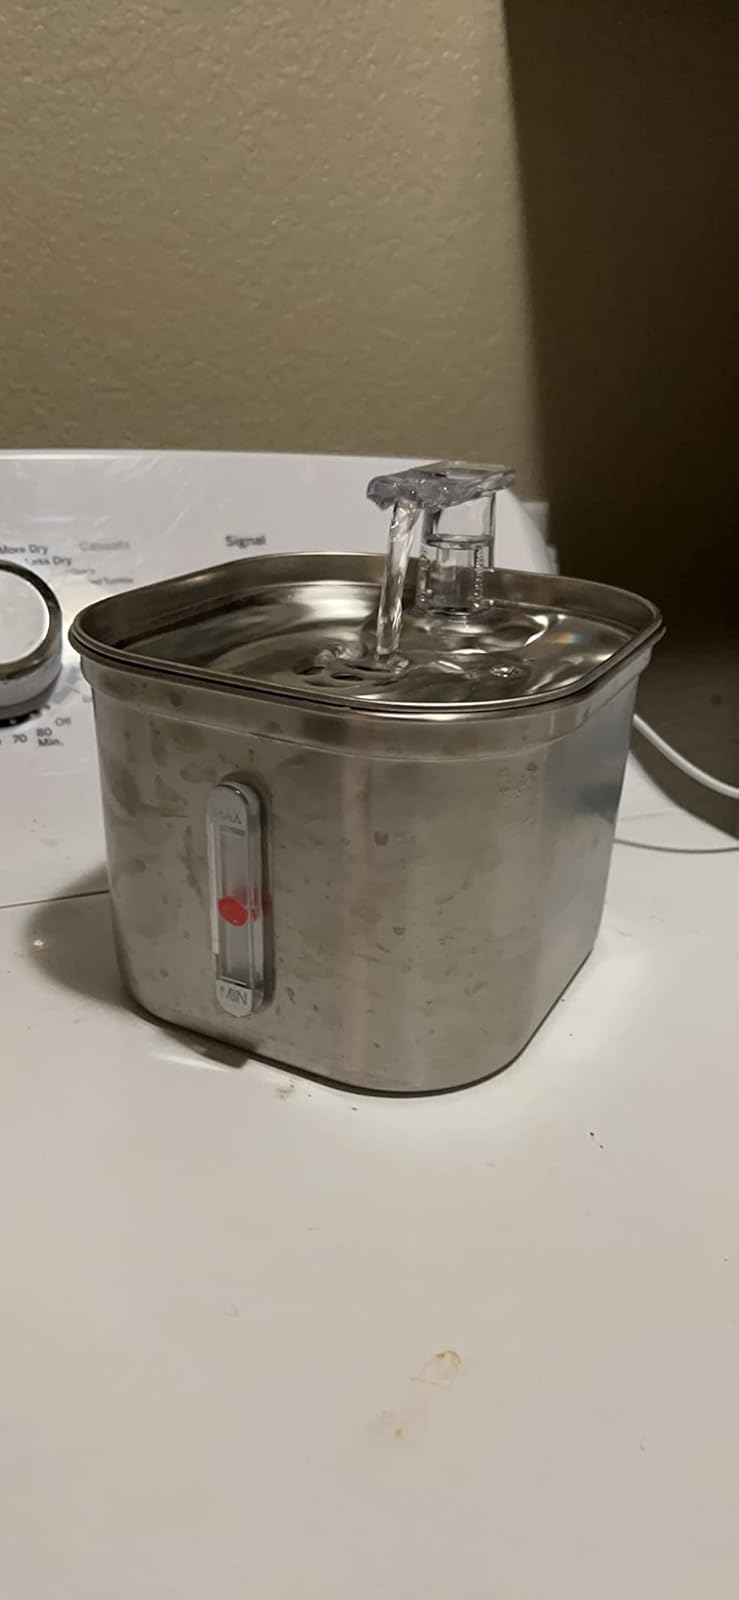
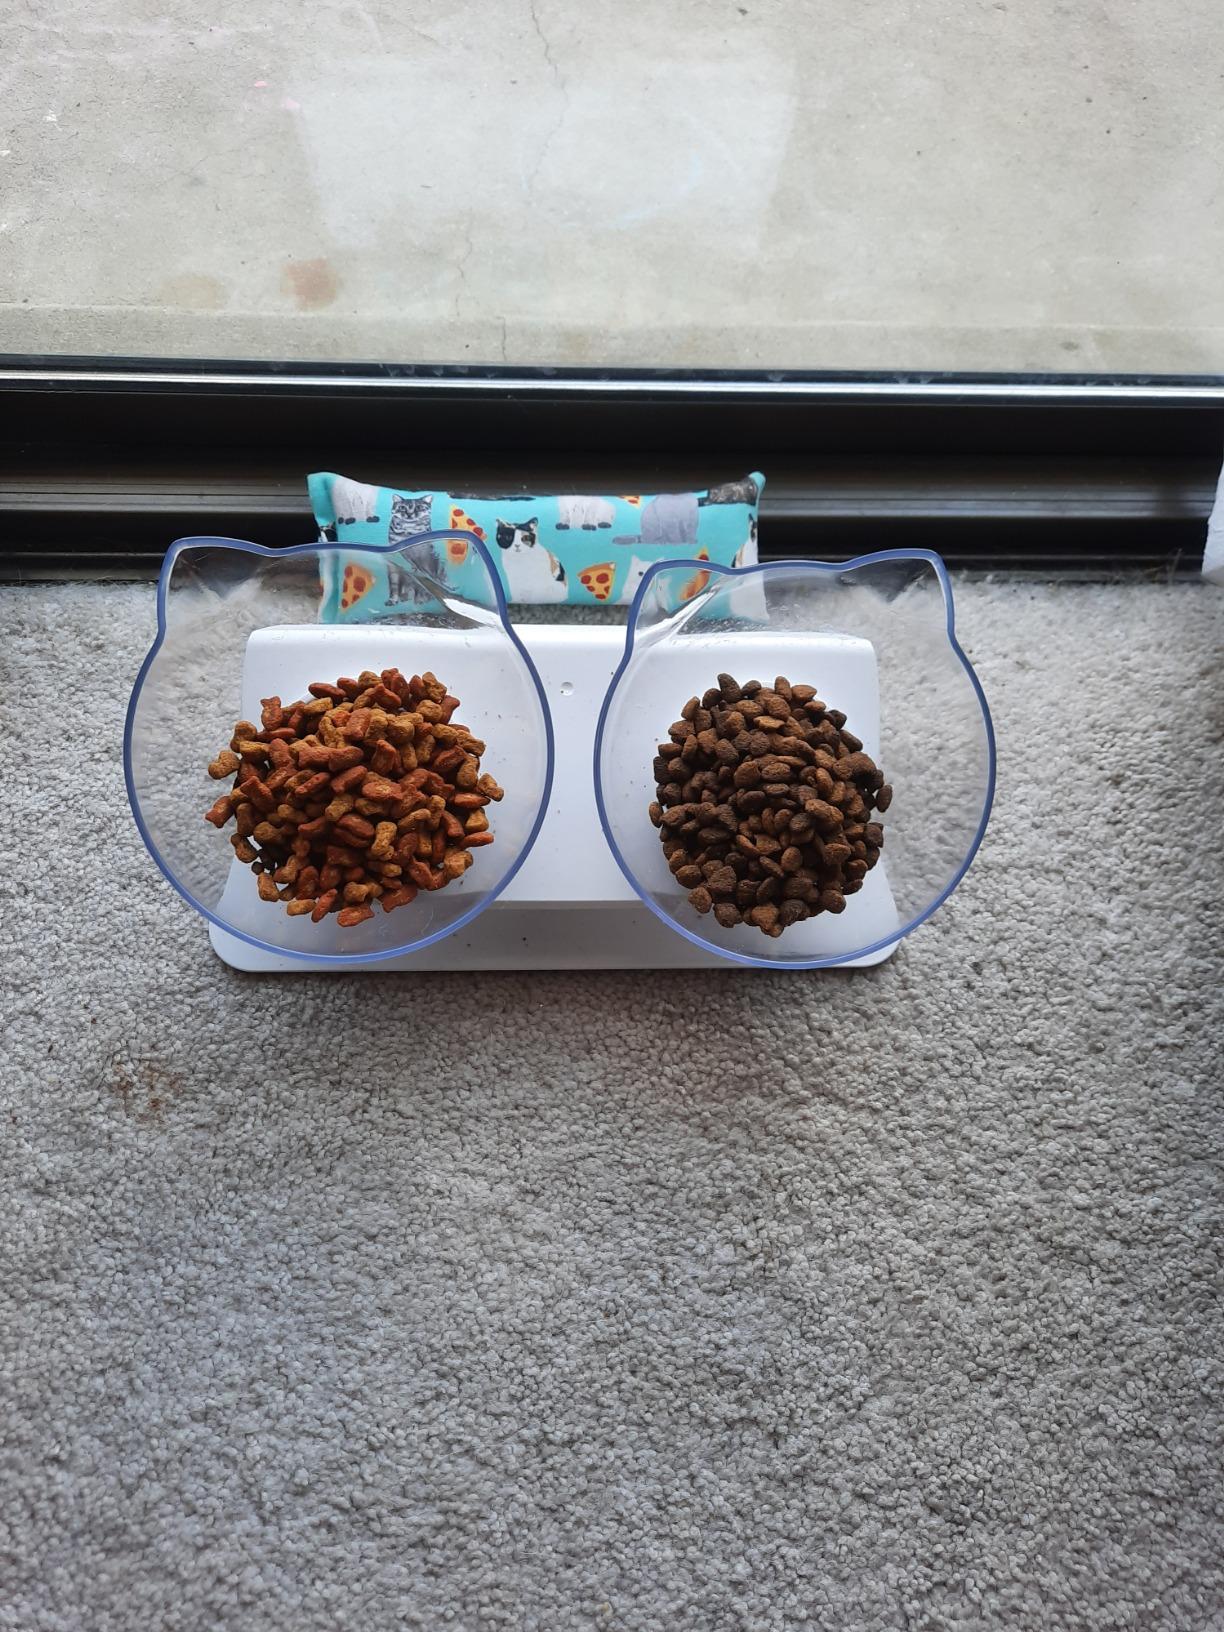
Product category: items_bowl
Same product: no